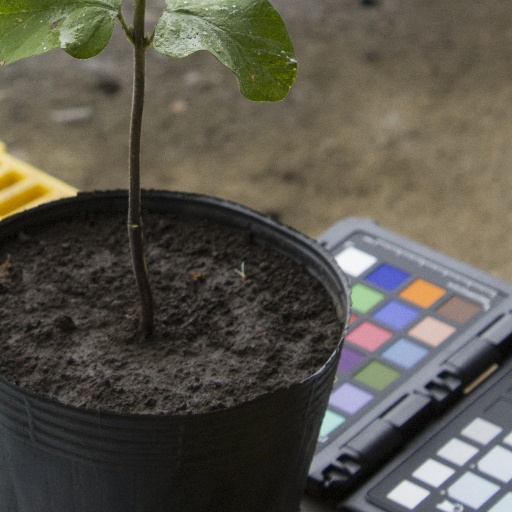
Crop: soybean